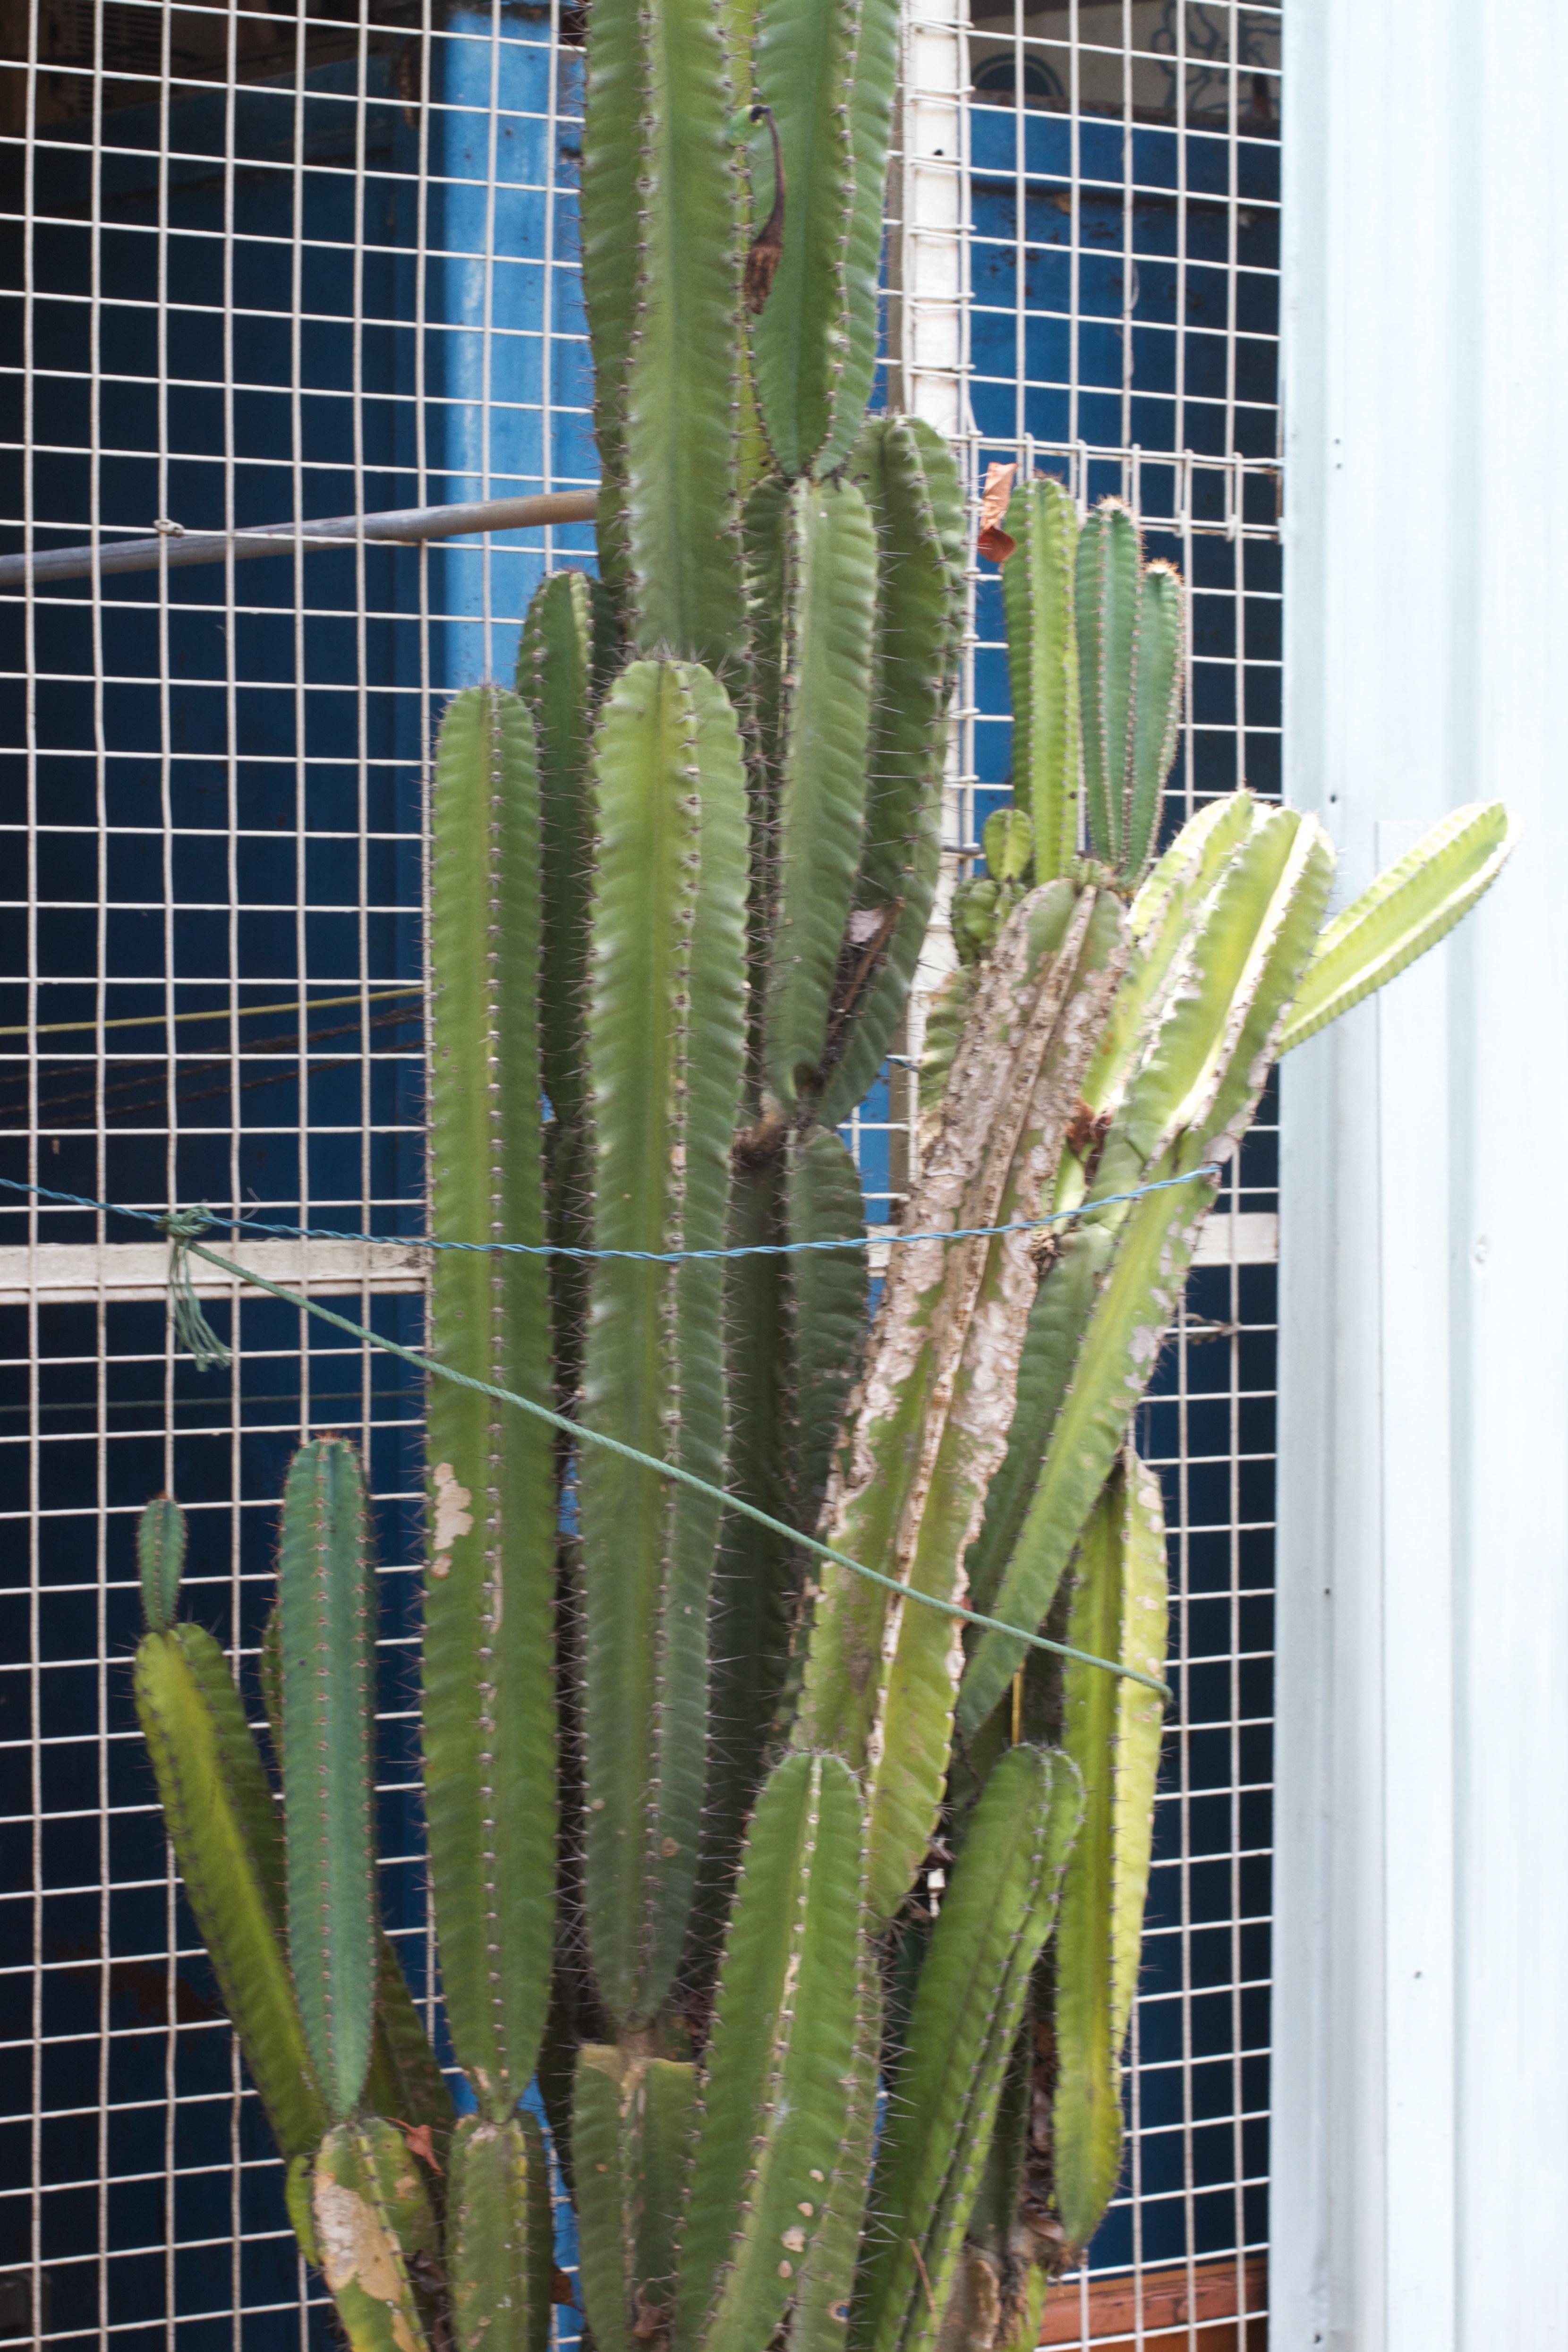
cactus, plant, flower, botany, flora, caryophyllales, flowering plant, prickly pear, plant stem, land plant, hedgehog cactus, nopal, acanthocereus tetragonus, san pedro cactus